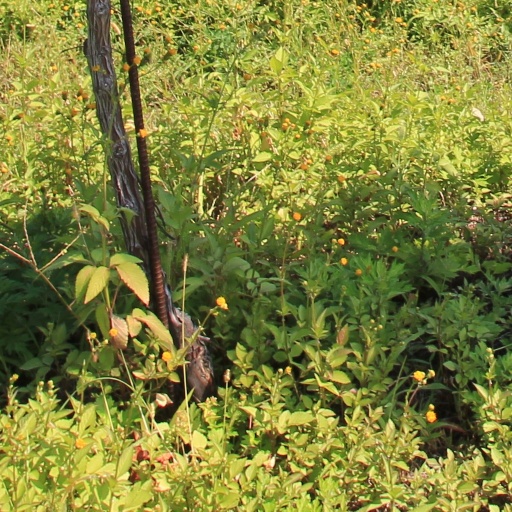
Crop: grape